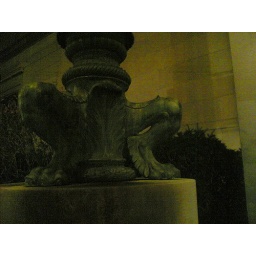
I found this base of a flagpole outside a public building in Nashville.